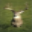
Label: deer